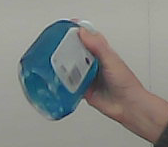
Product: sensodyne_mouthwash